Ethnography

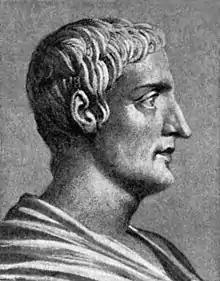
The Roman historian Publius Cornelius Tacitus was a prolific ethnographer in antiquity.

The term "ethnography" is from Greek ( "éthnos" "folk, people, nation" and "gráphō" "I write") and encompasses the ways in which ancient authors described and analyzed foreign cultures. Anthony Kaldellis loosely suggests the "Odyssey" as a starting point for ancient ethnography, while noting that Herodotus' "Histories" is the usual starting point; while Edith Hall has argued that Homeric poetry lacks "the coherence and vigour of ethnological science". From Herodotus forward, ethnography was a mainstay of ancient historiography.